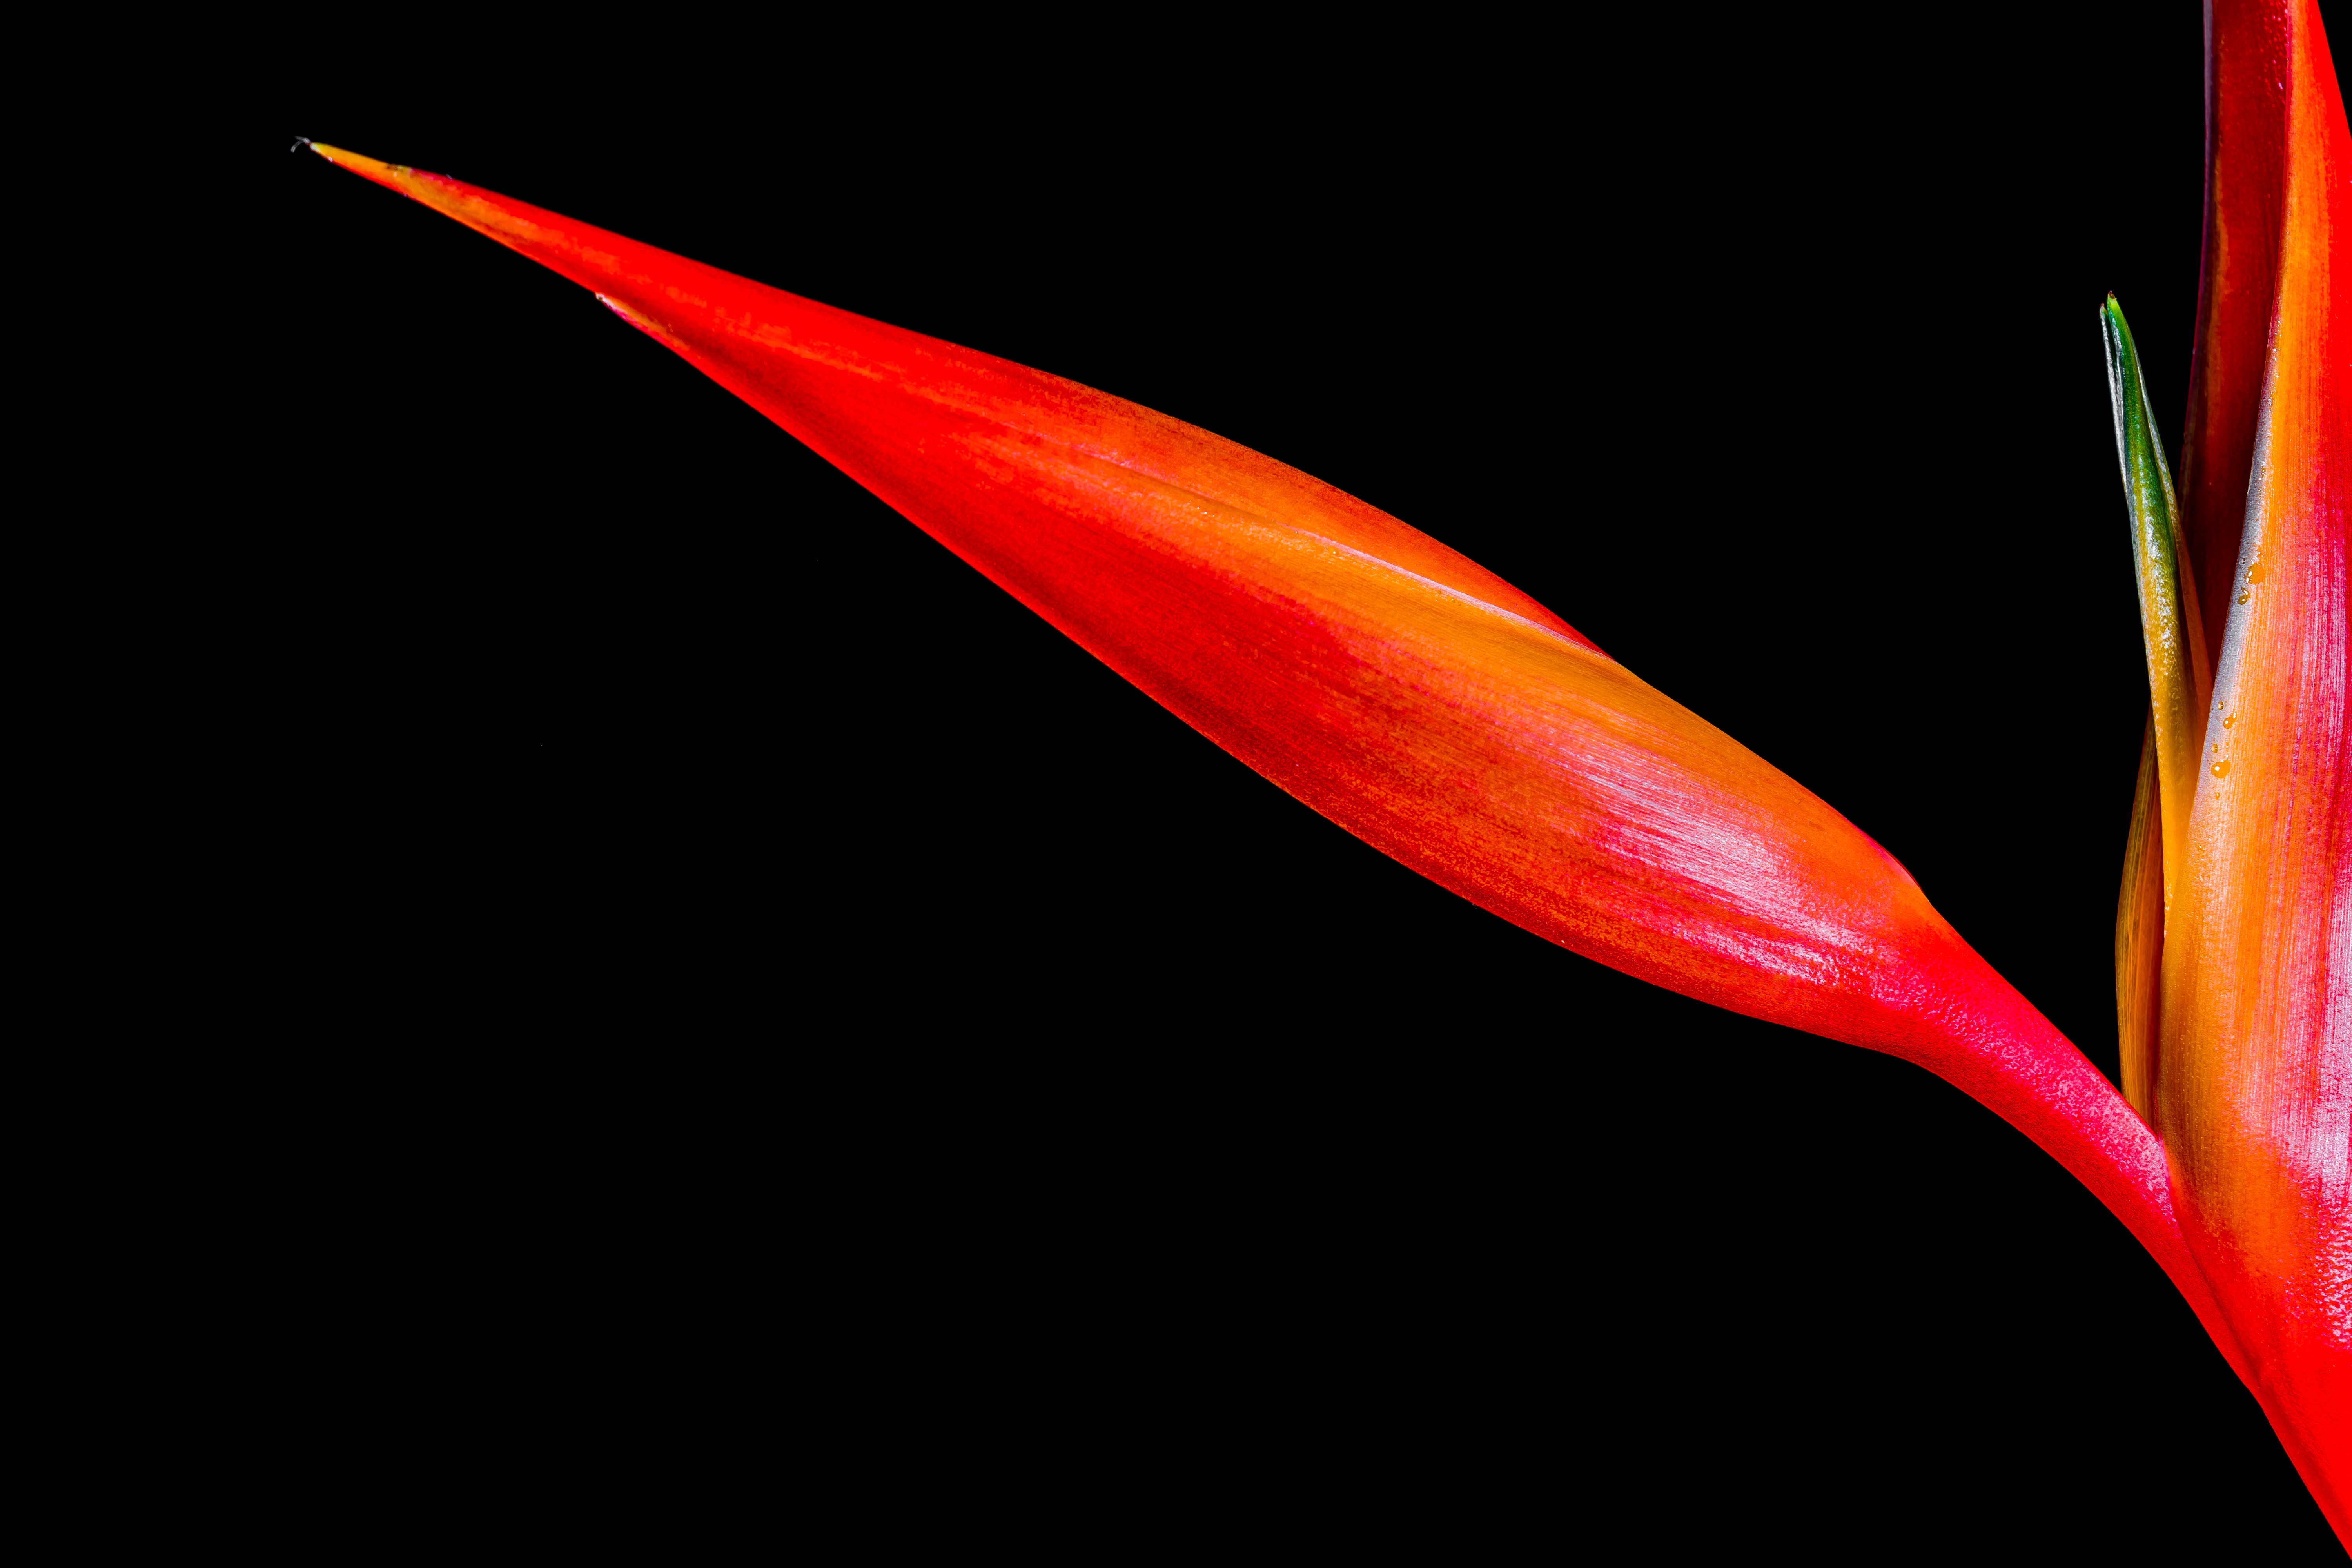
blossom, plant, leaf, flower, petal, bloom, orange, red, yellow, close, flora, close up, macro photography, strelitzia, flowering plant, strelitziaceae, caudata greenhouse, plant stem, land plant